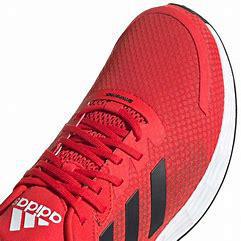
Brand: Adidas
Model: Duramo SL